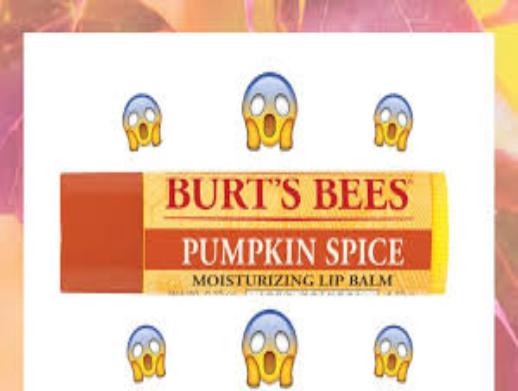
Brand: Burt's Bees
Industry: Necessities